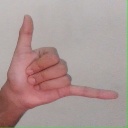
अक्षर: द